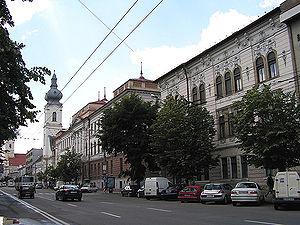
L'Église unitarienne de Cluj/Kolozsvár, située 9, Boulevard 21 Decembrie, est une paroisse de l'Église unitarienne de Transylvanie. Elle a été construite de 1791 à 1796 en style baroque, avec des éléments rococo et neoclassiques. Les plans de l'église ont été faits par l'architecte viennois Anton Türk. L'inscription du portail est en latin: IN HONOREM SOLIUS DEI - MDCCXCVI.
Ferenc Dávid, né vers 1520 à Kolozsvár, en Transylvanie - décédé le 15 novembre 1579 à Déva est un réformateur protestant, fondateur et le premier évêque de l'Église unitarienne de Transylvanie.